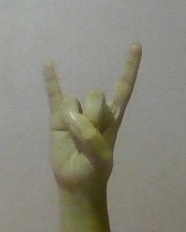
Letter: la